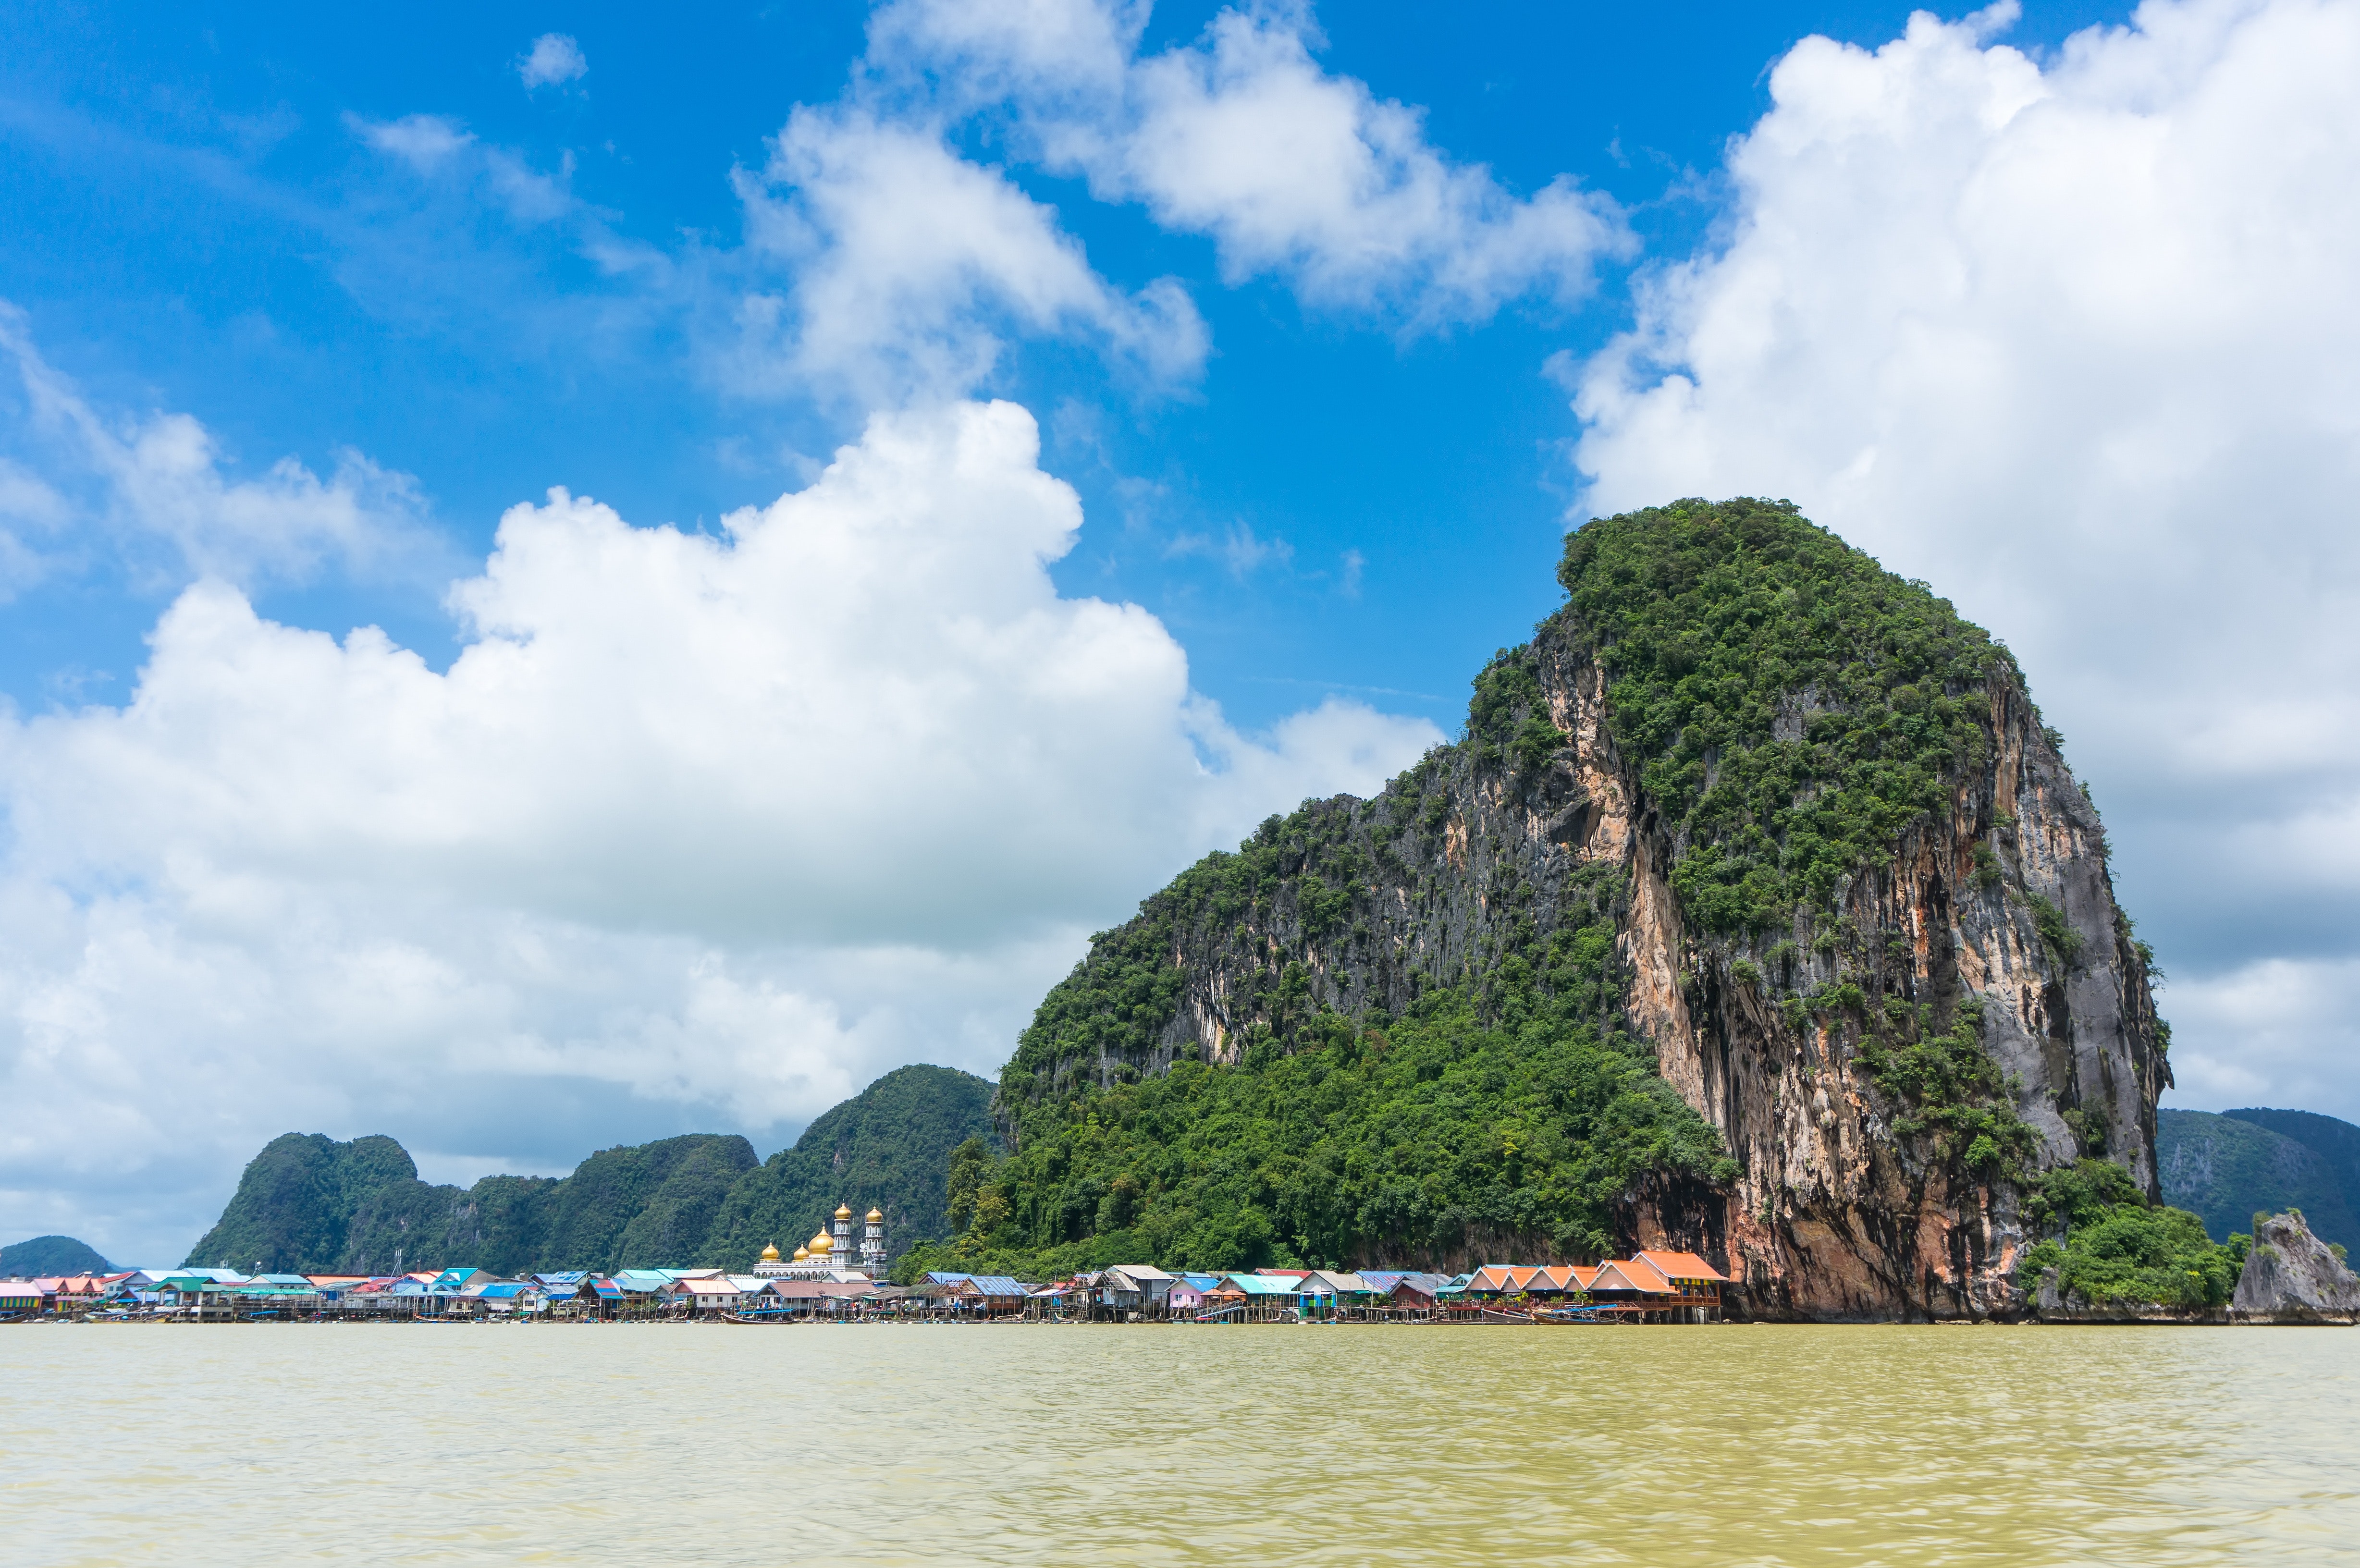
body of water, sky, coastal and oceanic landforms, sea, water, natural landscape, promontory, islet, tropics, tourism, cloud, rock, ocean, bay, coast, island, mountain, cliff, hill, vacation, formation, river, mount scenery, klippe, beach, tourist attraction, terrain, cumulus, caribbean, travel, watercourse, inlet, world, headland, lagoon, national park, sound, archipelago